Théâtre Lyrique

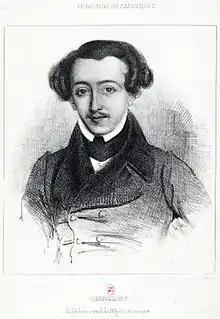

The engagement of the famous tenor Jean-Baptiste Chollet, who had recently returned from London and at 54 was rather far along in his career, received much favorable coverage in the press. His debut with the company was on 3 November in the role of Chapelou in a revival of Adam's "Le postillon de Longjumeau", a part which he had created to great acclaim in 1836. The critic Gustave Hécquet wrote that "Chollet has lost nothing of his talent from the old days. He still has his figure, his comic gestures, his delivery (clear and energetic)... You can imagine how he was received in the role in which he always triumphed. It was like a family gathering, a return of the prodigal son...".